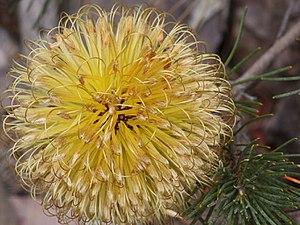
Banksia sphaerocarpa est une espèce d'arbuste buissonnant du genre Banksia de la famille des Protéacées.